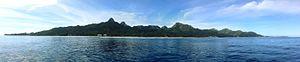
Rarotonga est la plus grande des îles Cook avec près de 31 kilomètres de circonférence. D'origine volcanique, l'île culmine au pic Te Manga. Elle se situe à 198 km à l'ouest-nord-ouest de Mangaia, à 1 067 km à l'est-sud-est de Niue et à 1 133 km à l'ouest-sud-ouest de Tahiti.